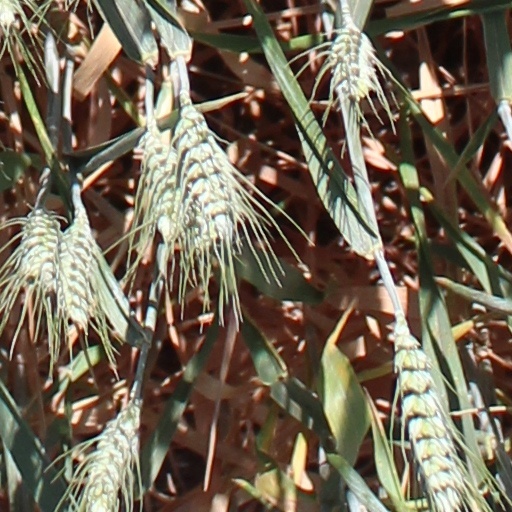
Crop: wheat